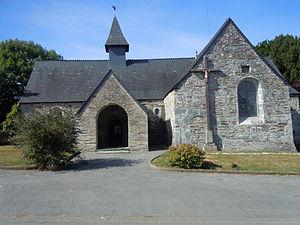
l'église paroissiale de Sainte-Brigitte (Morbihan). vue de la façade méridionale avec le porche This building is indexed in the Base Mérimée, a database of architectural heritage maintained by the French Ministry of Culture,
La liste des églises du Morbihan recense de manière exhaustive les églises situées dans le département français du Morbihan. Il est fait état des diverses protections dont elles peuvent bénéficier, et notamment les inscriptions et classements au titre des monuments historiques.
Sainte-Brigitte [sɛ̃tbʁiʒit] est une commune française située dans le pays du Kost ar c'hoad, dans le département du Morbihan en région Bretagne.